Black Lives Matter

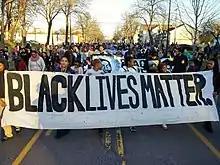
Protest march in response to the Jamar Clark killing, Minneapolis, Minnesota, November 2015

In 2015, Black Lives Matter demonstrated against the deaths of numerous African Americans by police actions, including those of Charley Leundeu Keunang, Tony Robinson, Anthony Hill, Meagan Hockaday, Eric Harris, Walter Scott, Freddie Gray, William Chapman, Jonathan Sanders, Sandra Bland, Samuel DuBose, Jeremy McDole, Corey Jones, and Jamar Clark as well Dylann Roof's murder of The Charleston Nine.